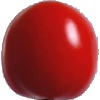
Label: Tomato 4